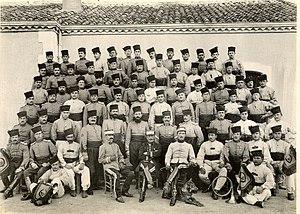
le 6e régiment de chasseurs d'afrique pose.
Le 6ᵉ régiment de chasseurs d'Afrique est un régiment de cavalerie de l'armée française, créé en 1887.
François Léon Prosper Jouinot-Gambetta était un général de division français qui s'illustra durant la Première Guerre mondiale au sein de l'Armée française d'Orient à la tête d'une brigade de cavalerie de l'Armée d'Afrique.